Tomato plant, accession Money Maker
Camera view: horizontal (90 deg, fisheye); turntable rotation: 180 degrees
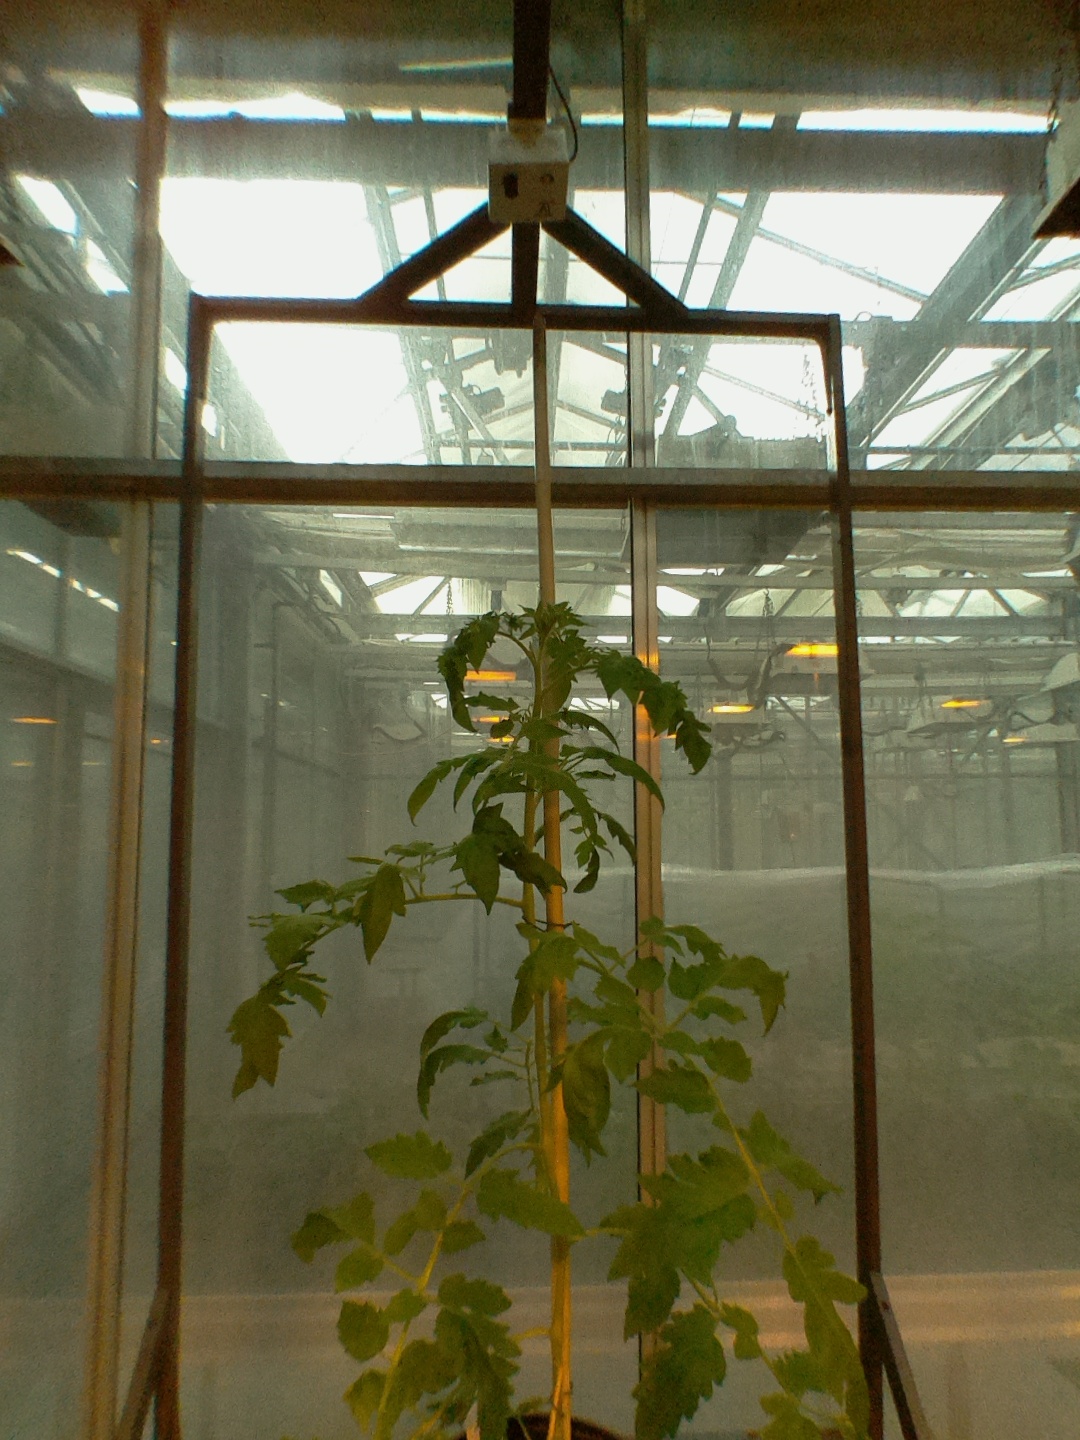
BBCH growth stage 60: First flowers open